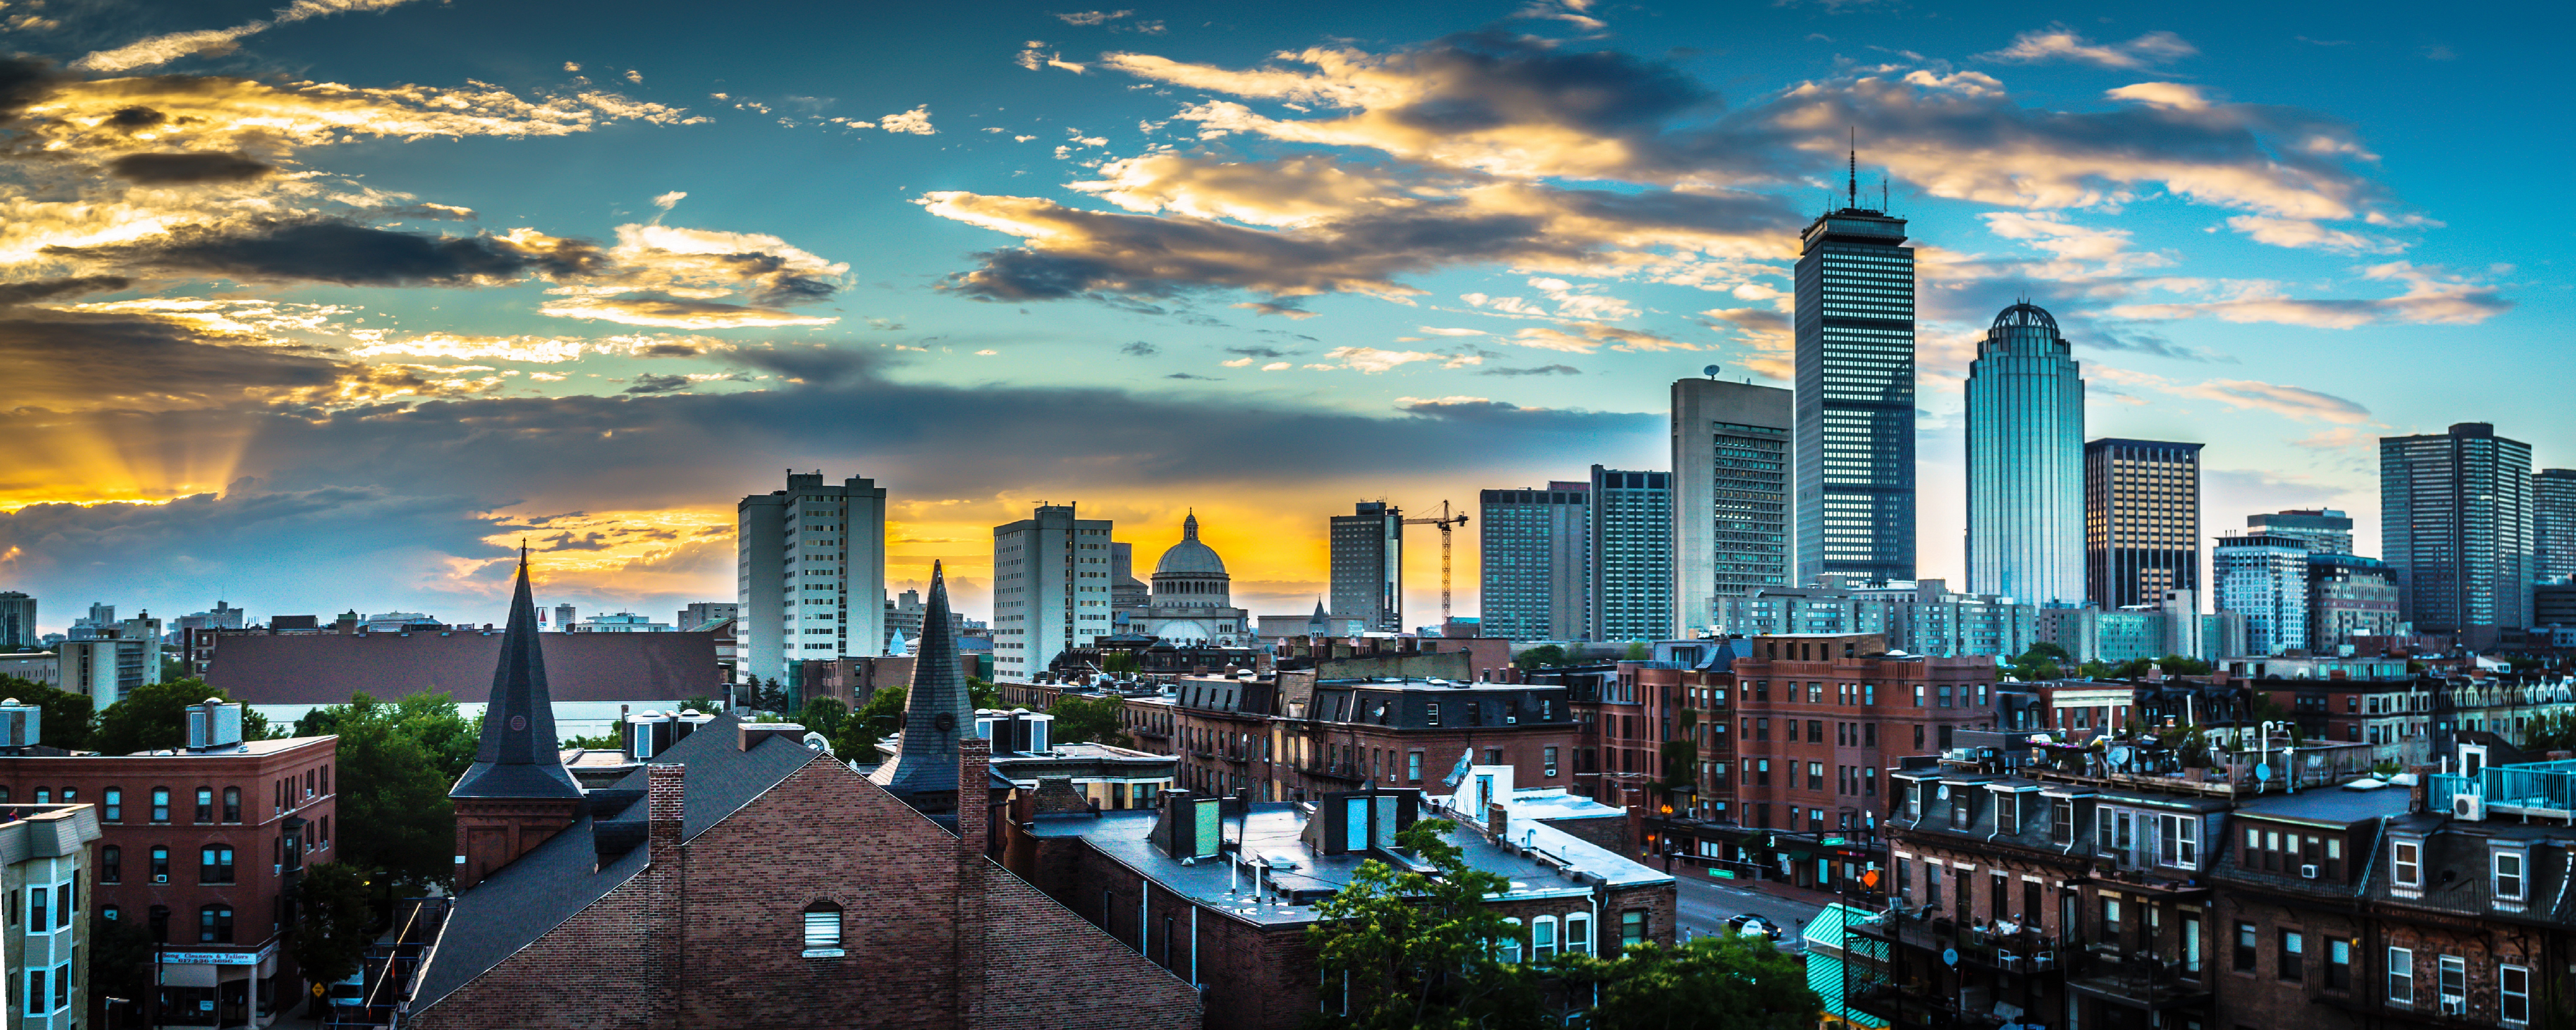
horizon, sky, sunset, skyline, city, skyscraper, urban, cityscape, panorama, downtown, dusk, evening, business, historic, tower block, boston, clouds, metropolis, massachusetts, neighbourhood, urban area, residential area, geographical feature, human settlement, metropolitan area